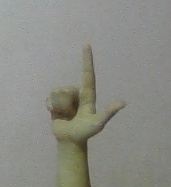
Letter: laam